Michael Krausz

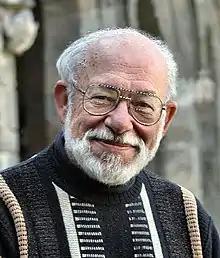

Michael Krausz (born 1942) was a Swiss-born American philosopher as well as an artist and orchestral conductor. His philosophical works focus on the theory of interpretation, theory of knowledge, philosophy of science, philosophy of history, and philosophy of art and music. Krausz was Milton C. Nahm Professor of Philosophy at Bryn Mawr College, and he teaches Aesthetics at the Curtis Institute of Music. He has taught at University of Toronto and has been visiting professor at American University, Georgetown University, Oxford University, Hebrew University of Jerusalem, American University in Cairo, University of Nairobi, Indian Institute of Advanced Study, and University of Ulm, among others. Krausz was the co-founder (with Joseph Margolis) and former Chair of the fourteen-institution Greater Philadelphia Philosophy Consortium.